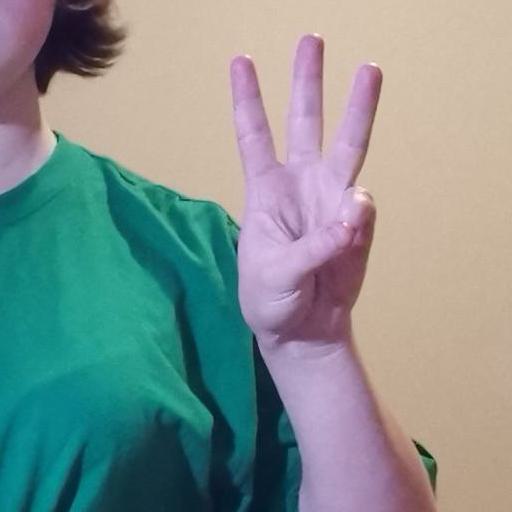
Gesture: three